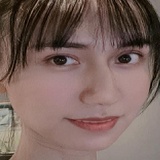
ca sĩ Lynk Lee